Describe the emotion expressed in this image:  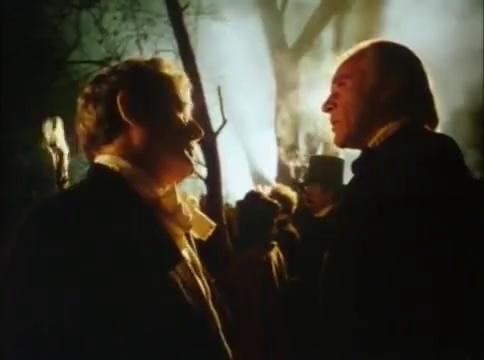
This person displays Suffering, valence and arousal with low intensity.